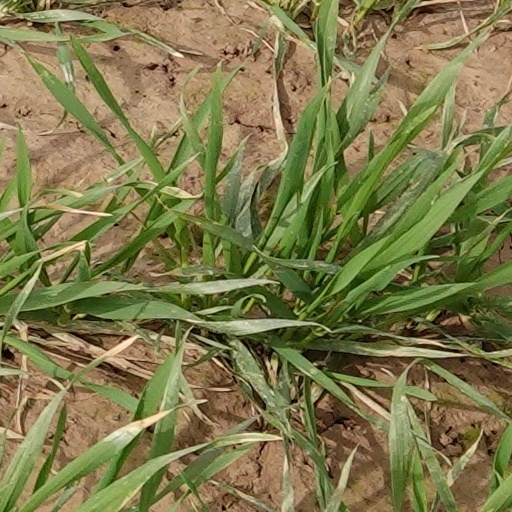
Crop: wheat